Route 3 Bridge (Hackensack River)

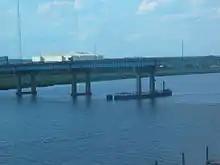
Route 3 westbound bridge

Route 3 Bridge refers to a pair of vehicular bridges over the Hackensack River in Secaucus and East Rutherford, New Jersey. Located in the immediate vicinity of the Meadowlands Sports Complex at milepost 8.50 of New Jersey Route 3, the downstream bridge carries eastbound traffic while the upstream bridge carries westbound traffic. The bridges are often congested, due in part to the distance from other crossings of the river.